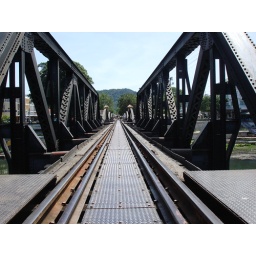
The bridge over the river Kwai